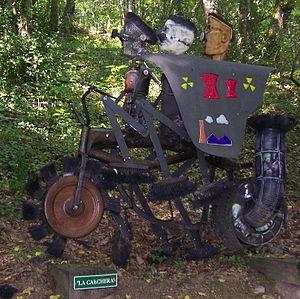
Sur le chemin Art-Nature de Latouille-Lentillac dans le Lot. Ce ""tandem écologique"" est l'œuvre du groupe italien ""La Calchera"". D'après la notice, cette sculpture représente un trio d'agents d'insalubrité partis pour nettoyer les coins de la terre tombés dans l'oubli. Ils chevauchent un engin à deux roues et sont protégés par un bouclier. Ils affrontent un environnement très hostile
Latouille-Lentillac est une commune française située dans le département du Lot, en région Occitanie.